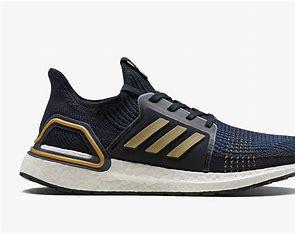
Brand: Adidas
Model: Ultra Boost 19